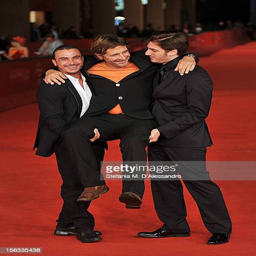
person and actor attend premiere during festival